Margaret Theresa of Spain

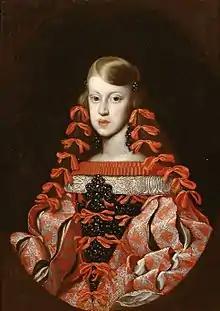
Margaret Theresa in red and silver silk dress, aged between 10 and 13, Kunsthistorisches Museum, Vienna.

Margaret Theresa was born on 12 July 1651 in Madrid as the first child of King Philip IV of Spain born from his second marriage with his niece Mariana of Austria. Margaret's mother was nearly thirty years younger than her father.